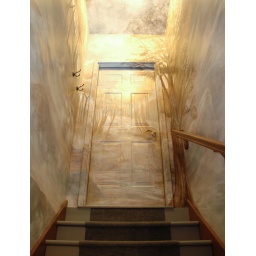
The mural Van Dourn painted in this home covers all four walls and onto the ceiling,